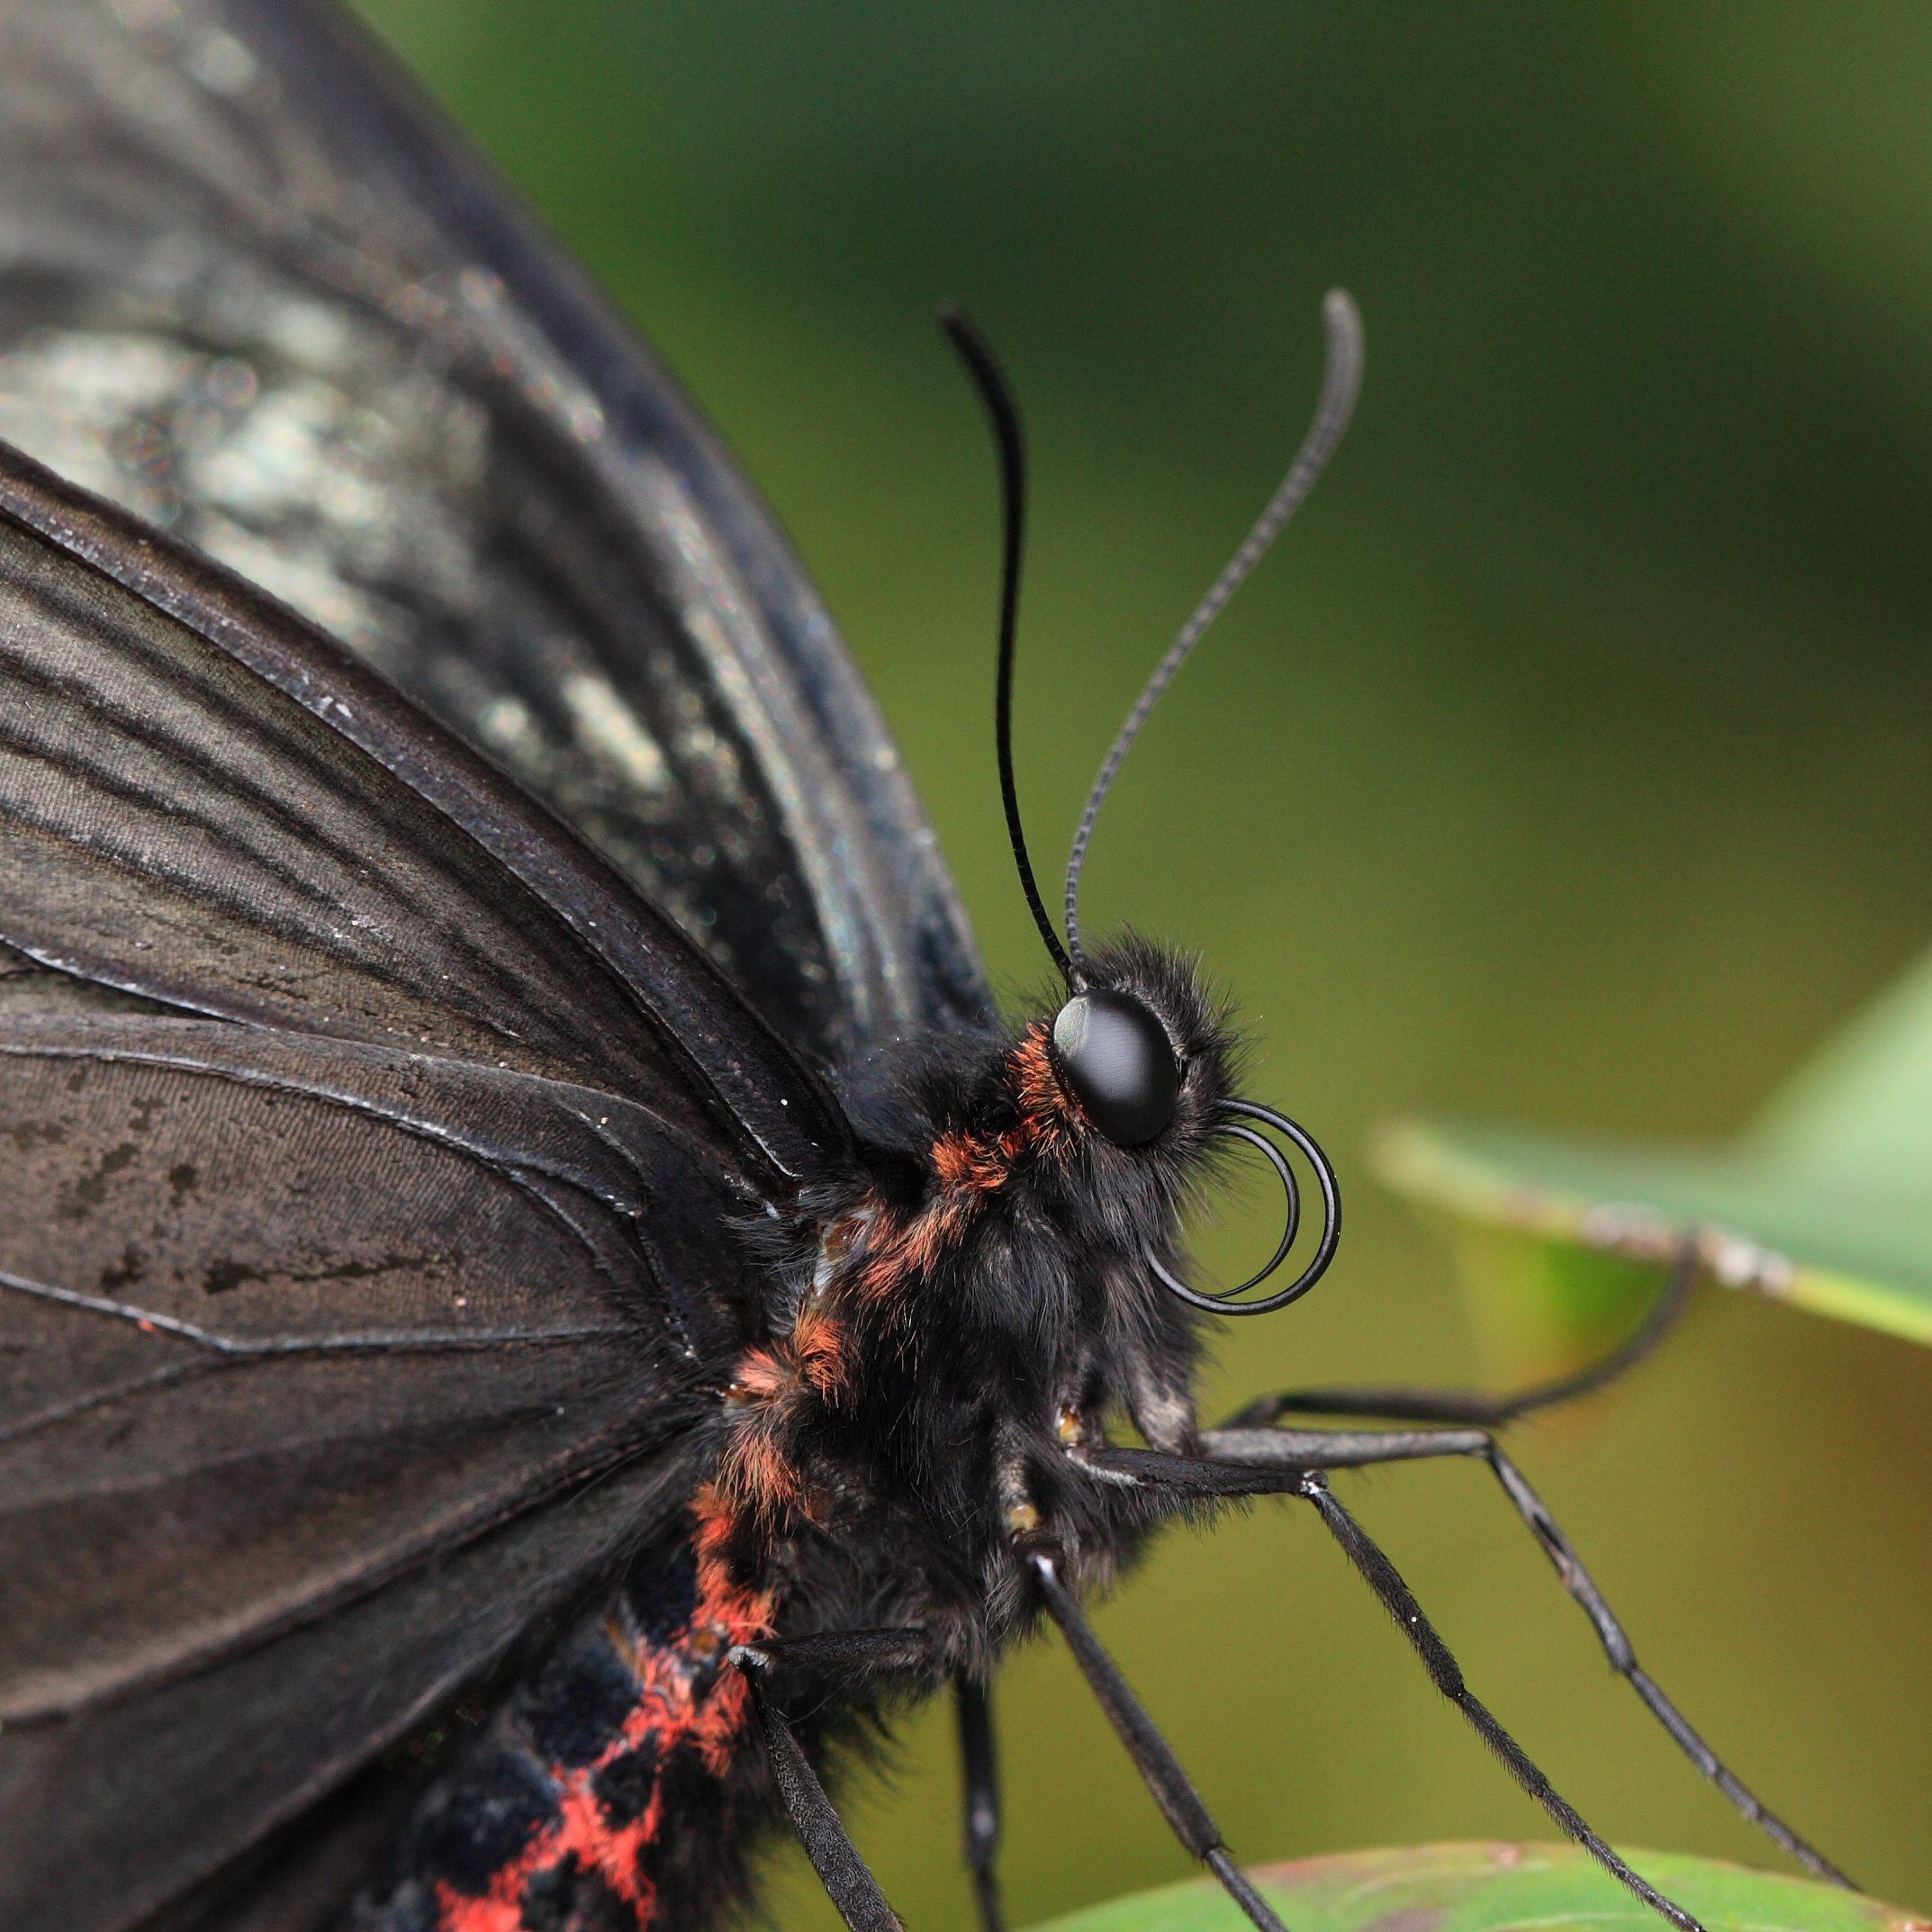
nature, wing, photography, flower, fly, high, insect, macro, butterfly, fauna, invertebrate, close up, 5d, hires, markii, hi, res, resolution, gunmaken, kiryushi, papilio, macro photography, arthropod, spangle, protenor, taxonomy binomial papilioprotenor, plant stem, moths and butterflies, lycaenid, net winged insects